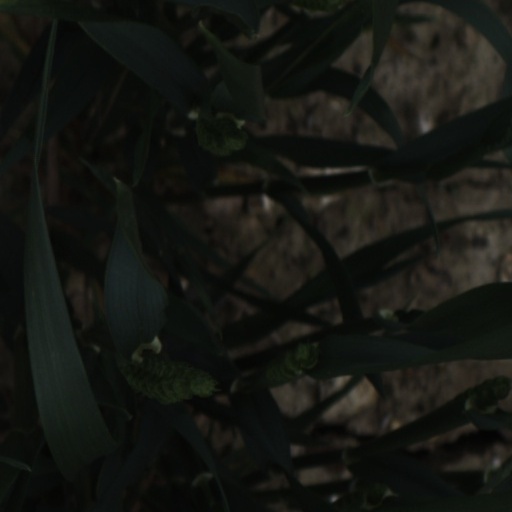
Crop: wheat